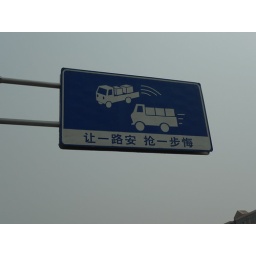
Traffic sign on Dongxing Lu near east bank of Hai He river at Guanghua Bridge, Tianjin